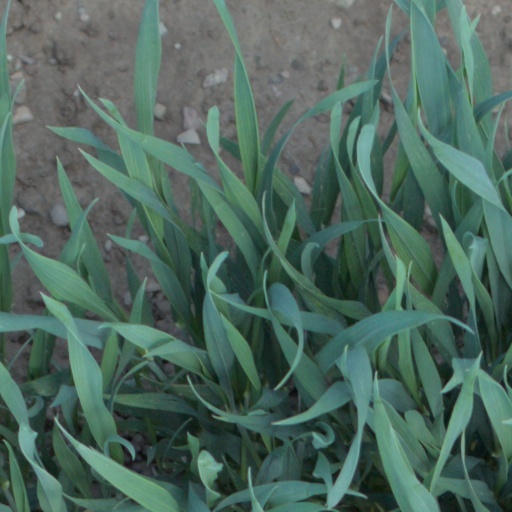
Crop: wheat